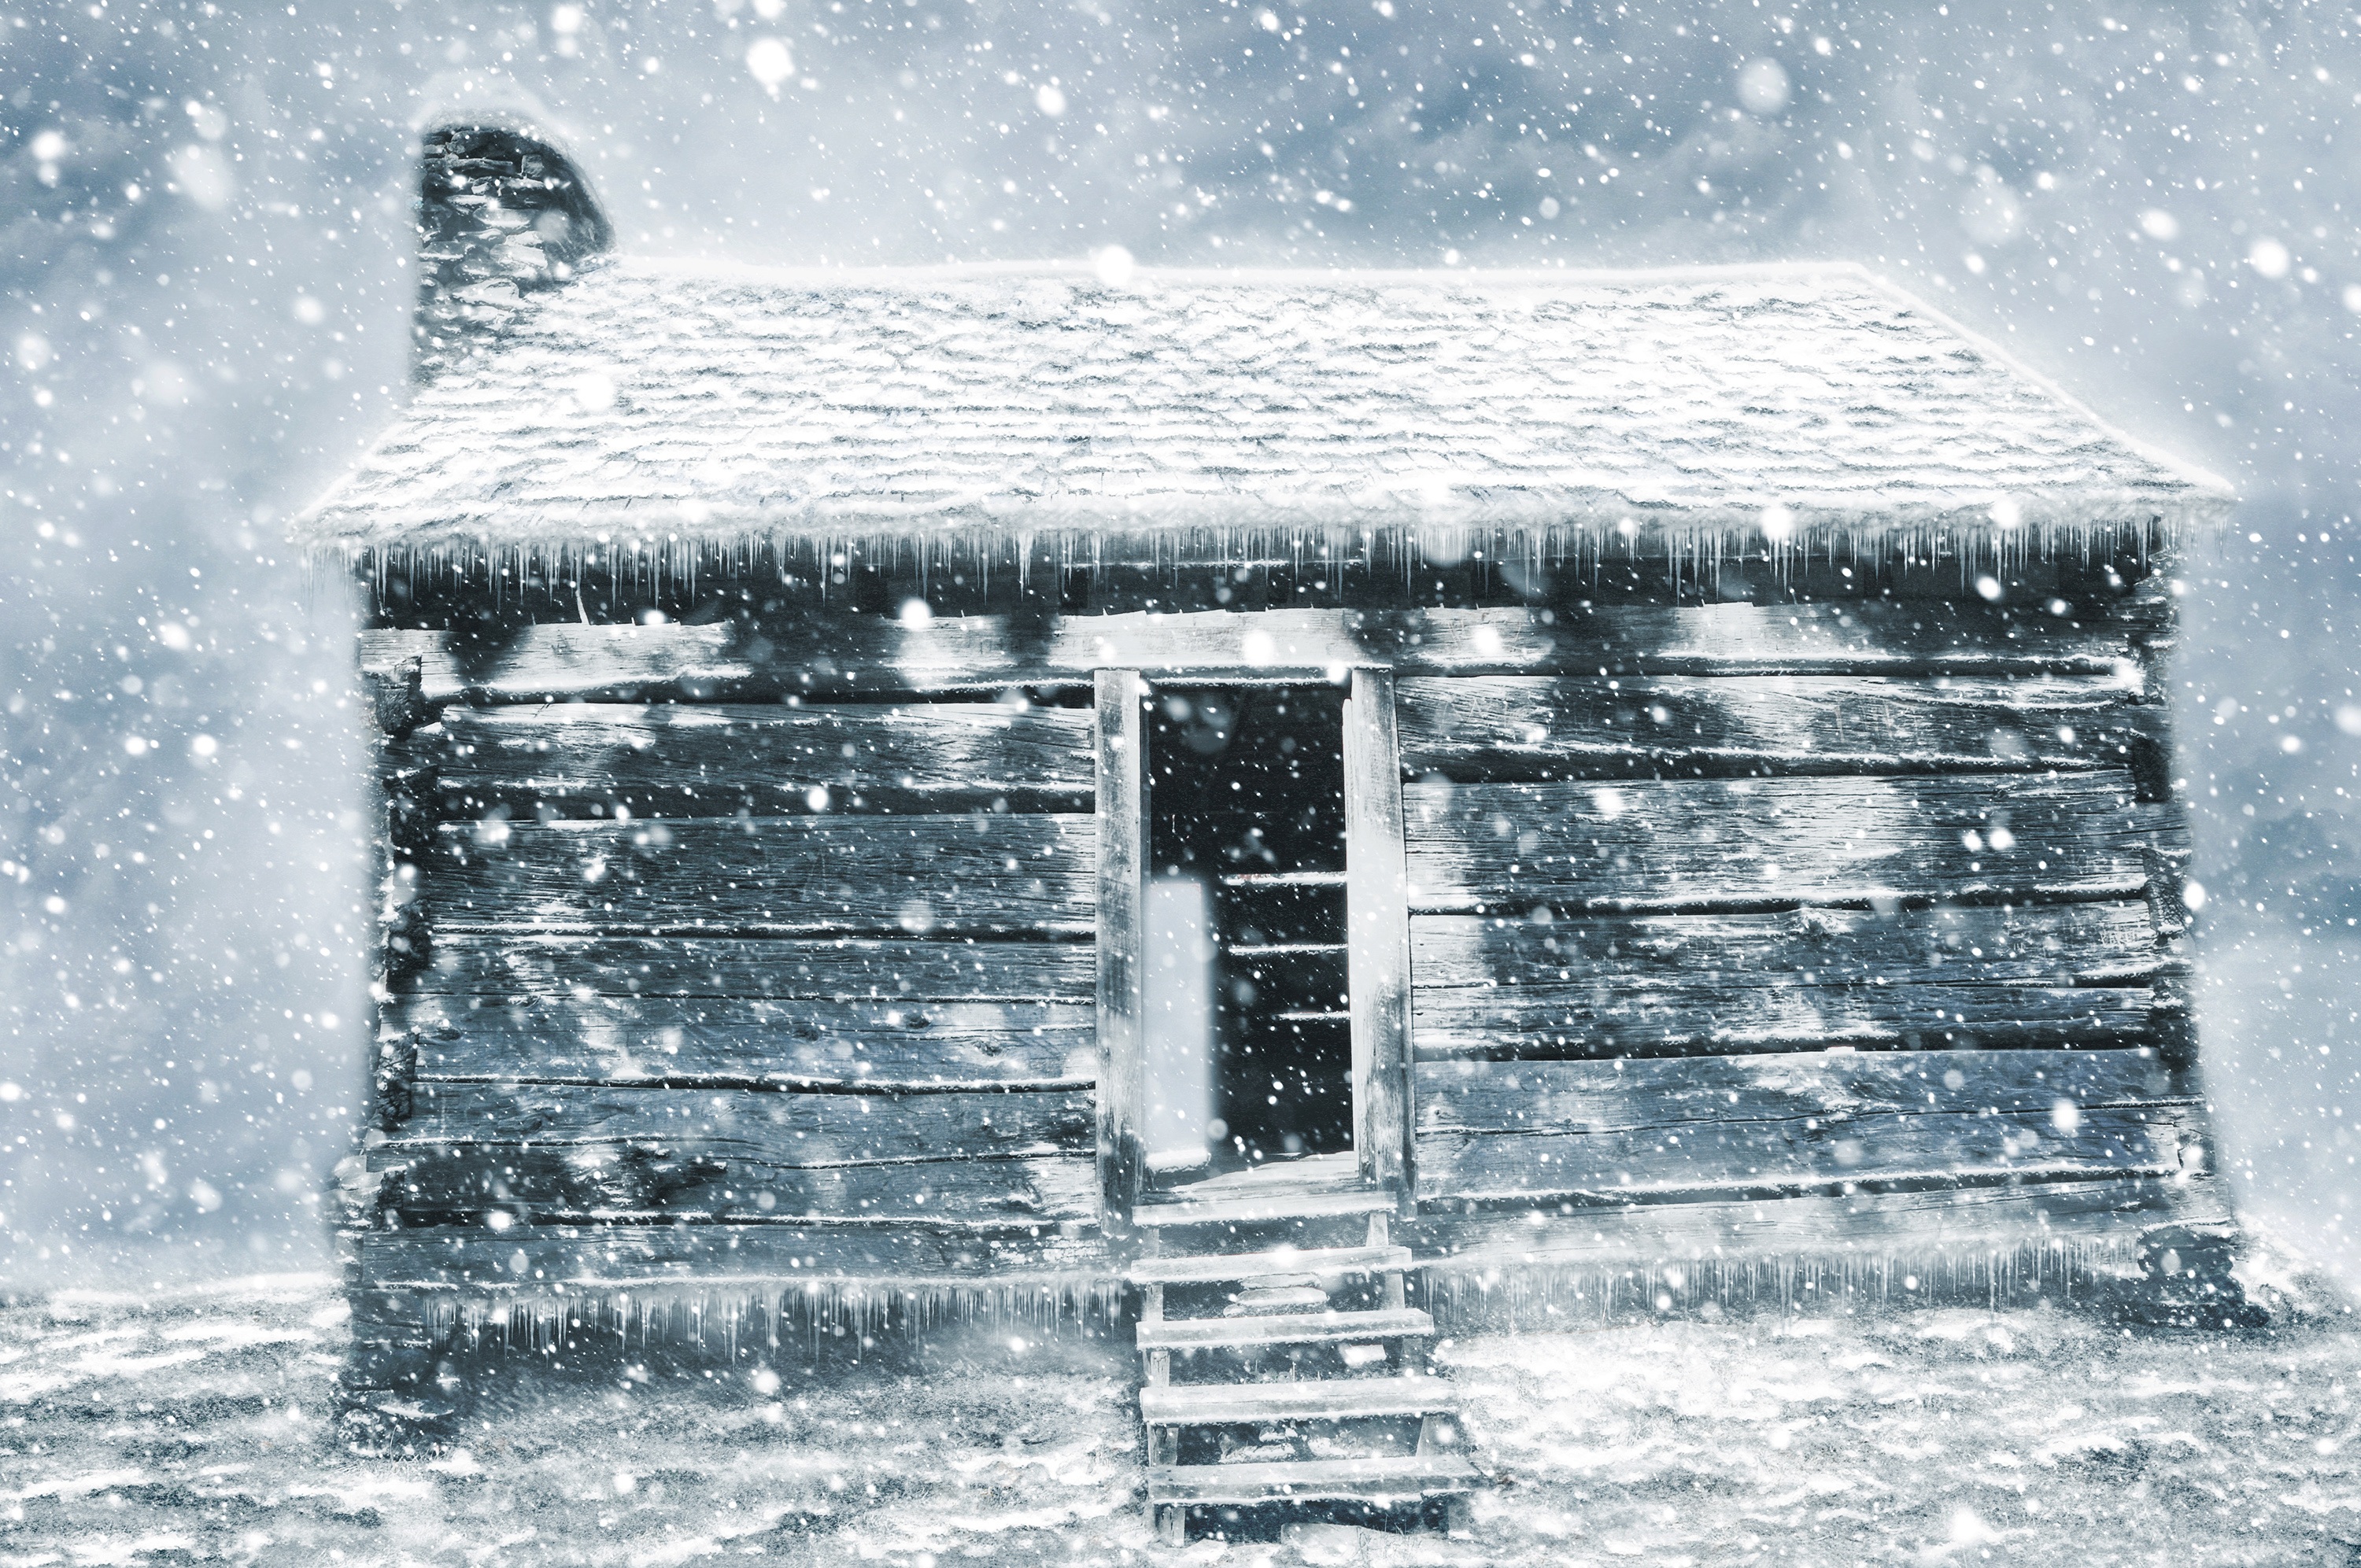
water, snow, winter, black and white, vintage, hut, shack, ice, weather, abandoned, page, art, design, blizzard, freezing, scrapbook, scrapbooking, monochrome photography, winter storm